Alexander von Suchten

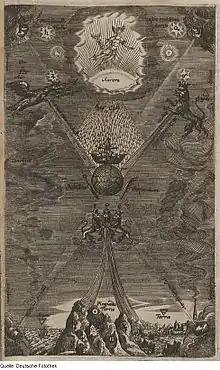

Alexander von Suchten (c. 1520 in Dirschau (Tczew) or Danzig (Gdańsk) – 7 November 1575 in Linz) was an alchemist, doctor and writer.